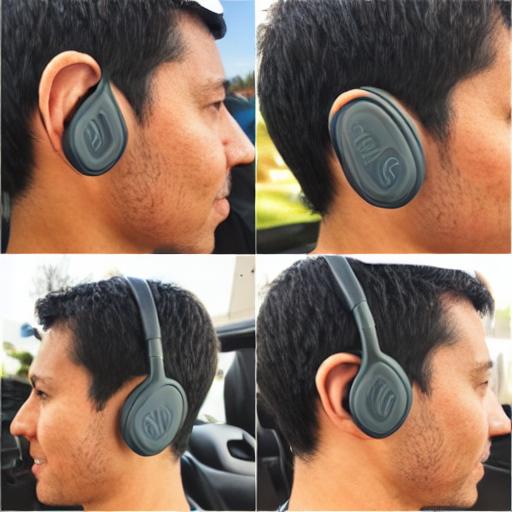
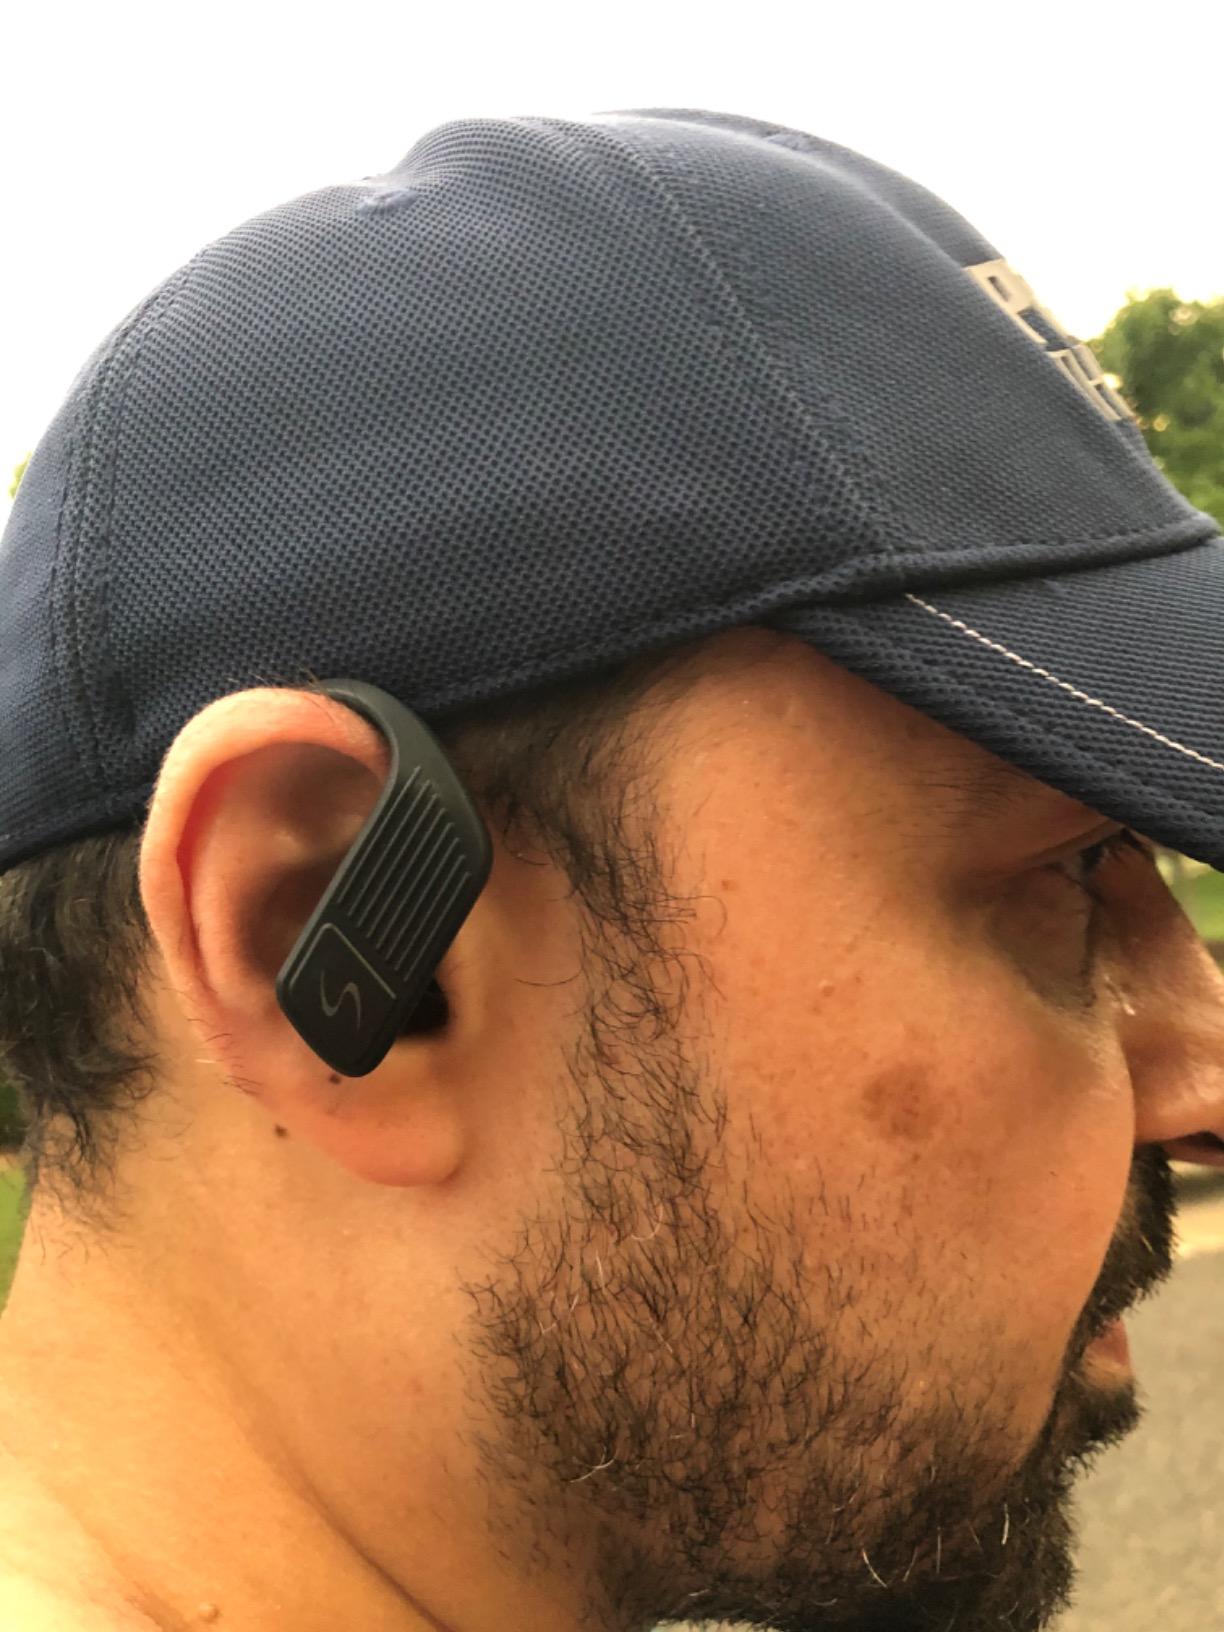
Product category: earbuds
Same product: no